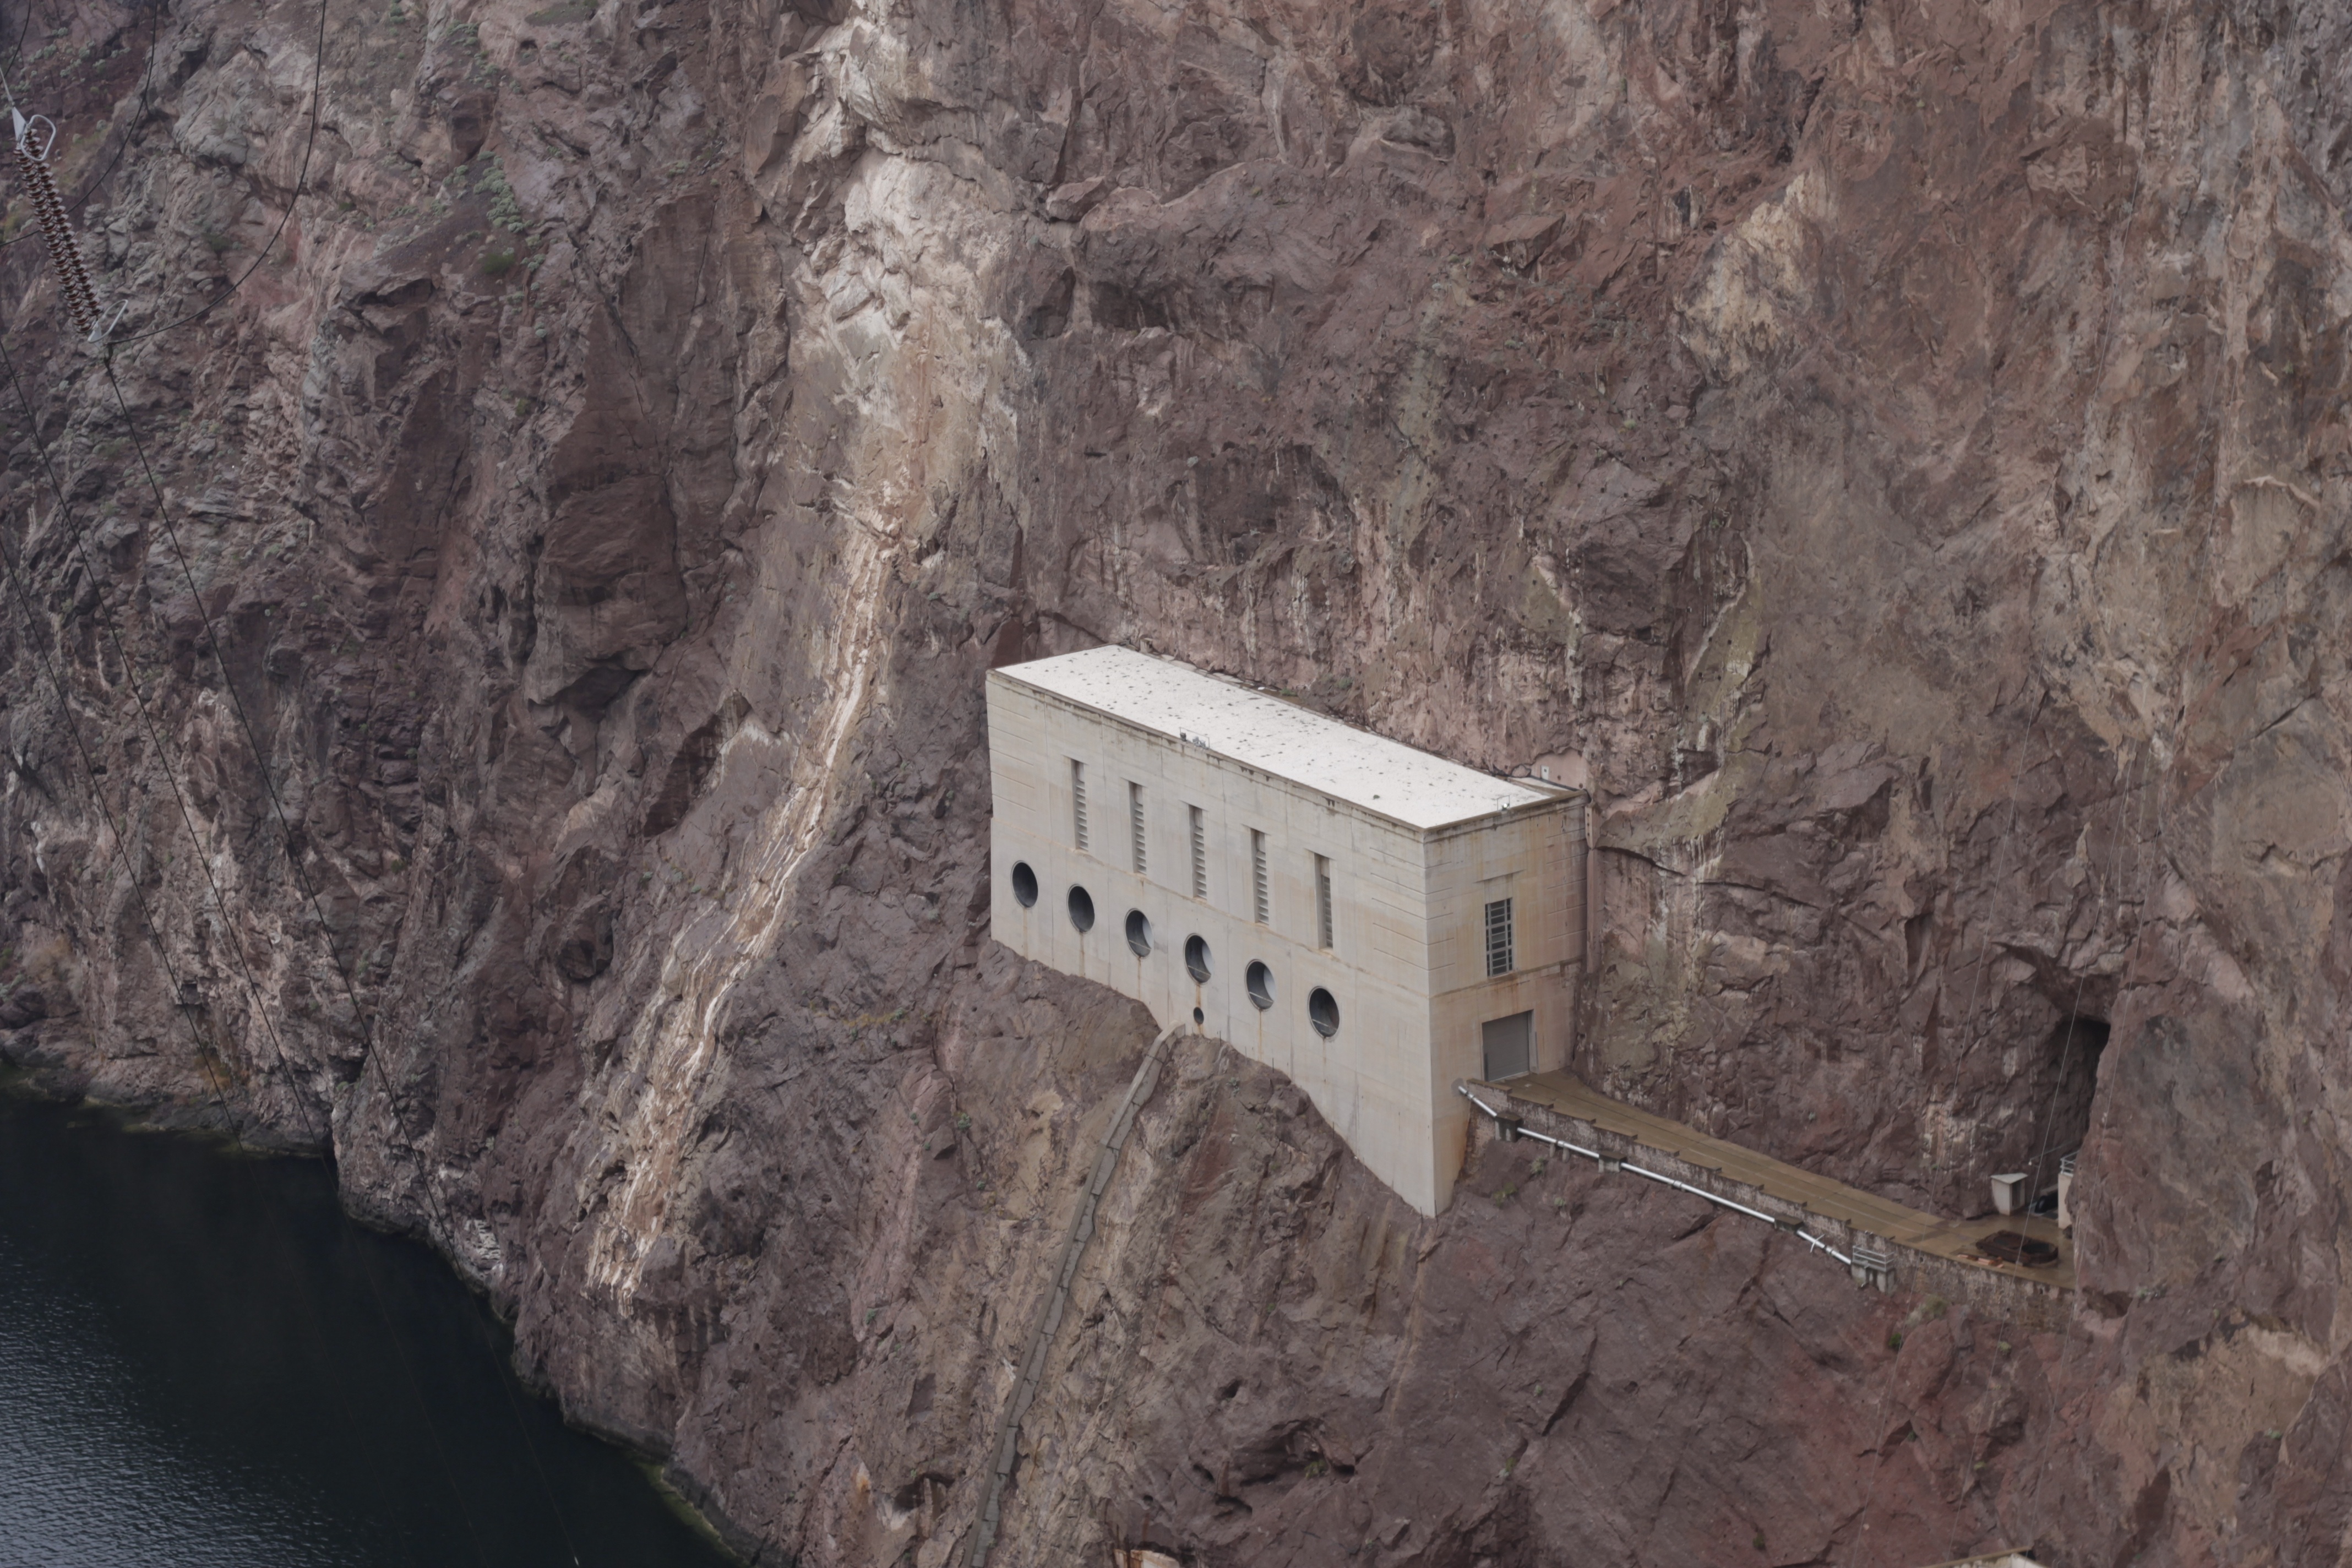
landscape, water, rock, mountain, architecture, structure, technology, bridge, desert, lake, wall, river, travel, cliff, construction, high, usa, america, landmark, industry, canyon, dam, reservoir, electricity, tourism, terrain, concrete, generator, energy, arizona, power, engineering, geology, colorado, boulder, famous, nevada, electric, mead, hydroelectric, hydro, generation, hoover, hoover dam, geological phenomenon